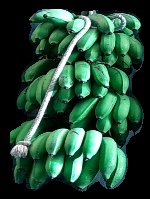
Variety: rasbale
Grade: grade2